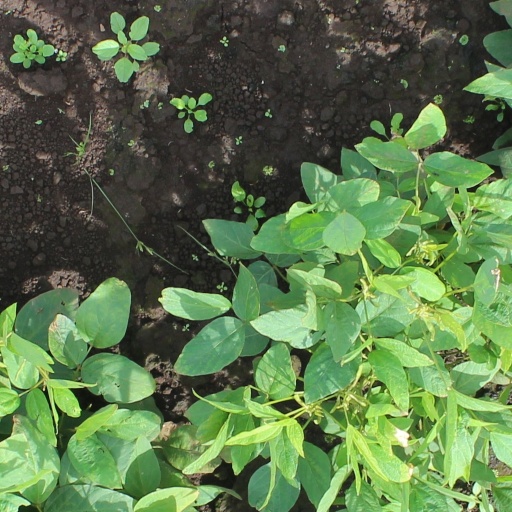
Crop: soybean